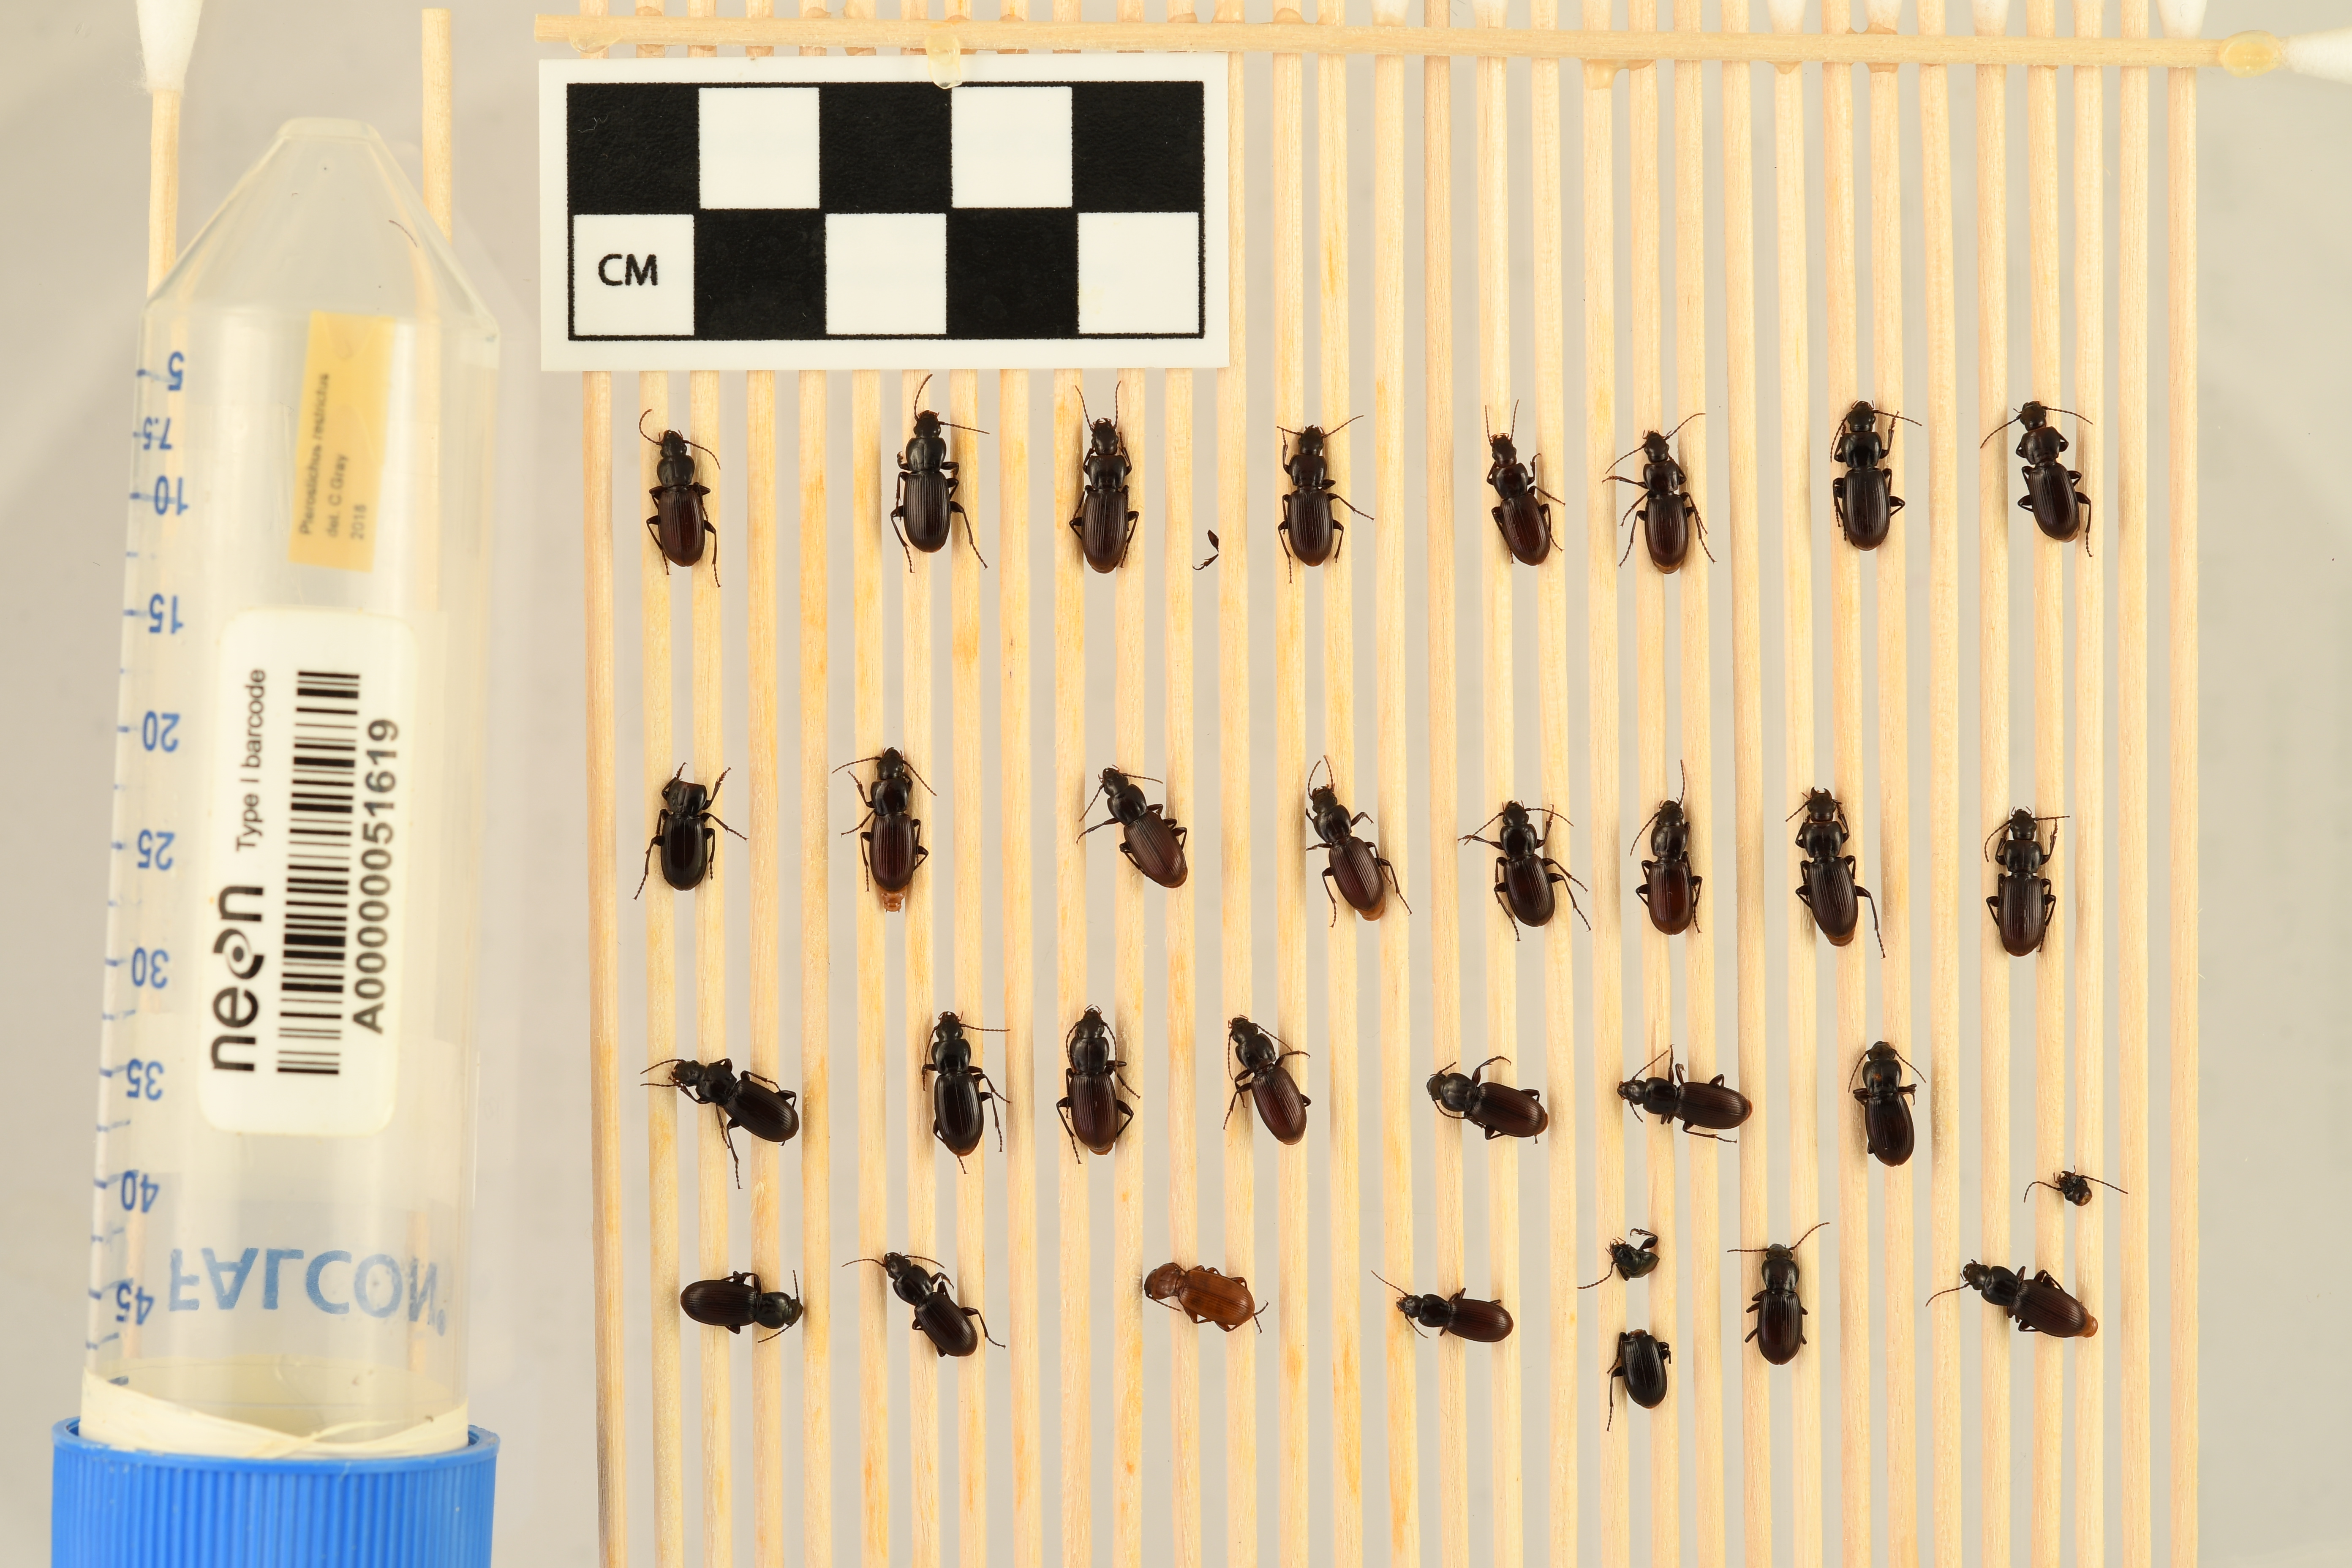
Pterostichus restrictus — Niwot Ridge NEON, plot NIWO_001. Beetle 1, ElytraLength: 0.622 cm (lying flat: Yes)

Pterostichus restrictus — Niwot Ridge NEON, plot NIWO_001. Beetle 1, ElytraWidth: 0.3206 cm (lying flat: Yes)

Pterostichus restrictus — Niwot Ridge NEON, plot NIWO_001. Beetle 2, ElytraLength: 0.64 cm (lying flat: Yes)

Pterostichus restrictus — Niwot Ridge NEON, plot NIWO_001. Beetle 2, ElytraWidth: 0.33 cm (lying flat: Yes)

Pterostichus restrictus — Niwot Ridge NEON, plot NIWO_001. Beetle 3, ElytraLength: 0.6407 cm (lying flat: Yes)

Pterostichus restrictus — Niwot Ridge NEON, plot NIWO_001. Beetle 3, ElytraWidth: 0.3202 cm (lying flat: Yes)

Pterostichus restrictus — Niwot Ridge NEON, plot NIWO_001. Beetle 4, ElytraLength: 0.6113 cm (lying flat: Yes)

Pterostichus restrictus — Niwot Ridge NEON, plot NIWO_001. Beetle 4, ElytraWidth: 0.3206 cm (lying flat: Yes)

Pterostichus restrictus — Niwot Ridge NEON, plot NIWO_001. Beetle 5, ElytraLength: 0.563 cm (lying flat: Yes)

Pterostichus restrictus — Niwot Ridge NEON, plot NIWO_001. Beetle 5, ElytraWidth: 0.2973 cm (lying flat: Yes)

Pterostichus restrictus — Niwot Ridge NEON, plot NIWO_001. Beetle 6, ElytraLength: 0.5708 cm (lying flat: Yes)

Pterostichus restrictus — Niwot Ridge NEON, plot NIWO_001. Beetle 6, ElytraWidth: 0.3106 cm (lying flat: Yes)

Pterostichus restrictus — Niwot Ridge NEON, plot NIWO_001. Beetle 7, ElytraLength: 0.6412 cm (lying flat: Yes)

Pterostichus restrictus — Niwot Ridge NEON, plot NIWO_001. Beetle 7, ElytraWidth: 0.3306 cm (lying flat: Yes)

Pterostichus restrictus — Niwot Ridge NEON, plot NIWO_001. Beetle 8, ElytraLength: 0.6113 cm (lying flat: Yes)

Pterostichus restrictus — Niwot Ridge NEON, plot NIWO_001. Beetle 8, ElytraWidth: 0.3202 cm (lying flat: Yes)

Pterostichus restrictus — Niwot Ridge NEON, plot NIWO_001. Beetle 9, ElytraLength: 0.5903 cm (lying flat: Yes)

Pterostichus restrictus — Niwot Ridge NEON, plot NIWO_001. Beetle 9, ElytraWidth: 0.3302 cm (lying flat: Yes)

Pterostichus restrictus — Niwot Ridge NEON, plot NIWO_001. Beetle 10, ElytraLength: 0.6101 cm (lying flat: Yes)

Pterostichus restrictus — Niwot Ridge NEON, plot NIWO_001. Beetle 10, ElytraWidth: 0.34 cm (lying flat: Yes)

Pterostichus restrictus — Niwot Ridge NEON, plot NIWO_001. Beetle 11, ElytraLength: 0.6129 cm (lying flat: Yes)

Pterostichus restrictus — Niwot Ridge NEON, plot NIWO_001. Beetle 11, ElytraWidth: 0.3191 cm (lying flat: Yes)

Pterostichus restrictus — Niwot Ridge NEON, plot NIWO_001. Beetle 12, ElytraLength: 0.5727 cm (lying flat: Yes)

Pterostichus restrictus — Niwot Ridge NEON, plot NIWO_001. Beetle 12, ElytraWidth: 0.3087 cm (lying flat: Yes)

Pterostichus restrictus — Niwot Ridge NEON, plot NIWO_001. Beetle 13, ElytraLength: 0.5661 cm (lying flat: Yes)

Pterostichus restrictus — Niwot Ridge NEON, plot NIWO_001. Beetle 13, ElytraWidth: 0.3353 cm (lying flat: Yes)

Pterostichus restrictus — Niwot Ridge NEON, plot NIWO_001. Beetle 14, ElytraLength: 0.5914 cm (lying flat: Yes)

Pterostichus restrictus — Niwot Ridge NEON, plot NIWO_001. Beetle 14, ElytraWidth: 0.3306 cm (lying flat: Yes)

Pterostichus restrictus — Niwot Ridge NEON, plot NIWO_001. Beetle 15, ElytraLength: 0.6139 cm (lying flat: Yes)

Pterostichus restrictus — Niwot Ridge NEON, plot NIWO_001. Beetle 15, ElytraWidth: 0.3453 cm (lying flat: Yes)

Pterostichus restrictus — Niwot Ridge NEON, plot NIWO_001. Beetle 16, ElytraLength: 0.6101 cm (lying flat: Yes)

Pterostichus restrictus — Niwot Ridge NEON, plot NIWO_001. Beetle 16, ElytraWidth: 0.3202 cm (lying flat: Yes)

Pterostichus restrictus — Niwot Ridge NEON, plot NIWO_001. Beetle 17, ElytraLength: 0.6106 cm (lying flat: Yes)

Pterostichus restrictus — Niwot Ridge NEON, plot NIWO_001. Beetle 17, ElytraWidth: 0.3162 cm (lying flat: Yes)

Pterostichus restrictus — Niwot Ridge NEON, plot NIWO_001. Beetle 18, ElytraLength: 0.6166 cm (lying flat: Yes)

Pterostichus restrictus — Niwot Ridge NEON, plot NIWO_001. Beetle 18, ElytraWidth: 0.3225 cm (lying flat: Yes)

Pterostichus restrictus — Niwot Ridge NEON, plot NIWO_001. Beetle 19, ElytraLength: 0.603 cm (lying flat: Yes)

Pterostichus restrictus — Niwot Ridge NEON, plot NIWO_001. Beetle 19, ElytraWidth: 0.3406 cm (lying flat: Yes)

Pterostichus restrictus — Niwot Ridge NEON, plot NIWO_001. Beetle 20, ElytraLength: 0.6037 cm (lying flat: Yes)

Pterostichus restrictus — Niwot Ridge NEON, plot NIWO_001. Beetle 20, ElytraWidth: 0.322 cm (lying flat: Yes)

Pterostichus restrictus — Niwot Ridge NEON, plot NIWO_001. Beetle 21, ElytraLength: 0.5981 cm (lying flat: Yes)

Pterostichus restrictus — Niwot Ridge NEON, plot NIWO_001. Beetle 21, ElytraWidth: 0.3046 cm (lying flat: Yes)

Pterostichus restrictus — Niwot Ridge NEON, plot NIWO_001. Beetle 22, ElytraLength: 0.6083 cm (lying flat: Yes)

Pterostichus restrictus — Niwot Ridge NEON, plot NIWO_001. Beetle 22, ElytraWidth: 0.2983 cm (lying flat: Yes)

Pterostichus restrictus — Niwot Ridge NEON, plot NIWO_001. Beetle 23, ElytraLength: 0.559 cm (lying flat: Yes)

Pterostichus restrictus — Niwot Ridge NEON, plot NIWO_001. Beetle 23, ElytraWidth: 0.3338 cm (lying flat: Yes)

Pterostichus restrictus — Niwot Ridge NEON, plot NIWO_001. Beetle 24, ElytraLength: 0.6213 cm (lying flat: Yes)

Pterostichus restrictus — Niwot Ridge NEON, plot NIWO_001. Beetle 24, ElytraWidth: 0.3206 cm (lying flat: Yes)

Pterostichus restrictus — Niwot Ridge NEON, plot NIWO_001. Beetle 25, ElytraLength: 0.5805 cm (lying flat: Yes)

Pterostichus restrictus — Niwot Ridge NEON, plot NIWO_001. Beetle 25, ElytraWidth: 0.2907 cm (lying flat: Yes)

Pterostichus restrictus — Niwot Ridge NEON, plot NIWO_001. Beetle 26, ElytraLength: 0.611 cm (lying flat: Yes)

Pterostichus restrictus — Niwot Ridge NEON, plot NIWO_001. Beetle 26, ElytraWidth: 0.3195 cm (lying flat: Yes)

Pterostichus restrictus — Niwot Ridge NEON, plot NIWO_001. Beetle 27, ElytraLength: 0.5239 cm (lying flat: Yes)

Pterostichus restrictus — Niwot Ridge NEON, plot NIWO_001. Beetle 27, ElytraWidth: 0.2886 cm (lying flat: Yes)

Pterostichus restrictus — Niwot Ridge NEON, plot NIWO_001. Beetle 28, ElytraLength: 0.5749 cm (lying flat: Yes)

Pterostichus restrictus — Niwot Ridge NEON, plot NIWO_001. Beetle 28, ElytraWidth: 0.3059 cm (lying flat: Yes)

Pterostichus restrictus — Niwot Ridge NEON, plot NIWO_001. Beetle 29, ElytraLength: 0.5803 cm (lying flat: Yes)

Pterostichus restrictus — Niwot Ridge NEON, plot NIWO_001. Beetle 29, ElytraWidth: 0.33 cm (lying flat: Yes)

Pterostichus restrictus — Niwot Ridge NEON, plot NIWO_001. Beetle 30, ElytraLength: 0.6217 cm (lying flat: Yes)

Pterostichus restrictus — Niwot Ridge NEON, plot NIWO_001. Beetle 30, ElytraWidth: 0.3176 cm (lying flat: Yes)